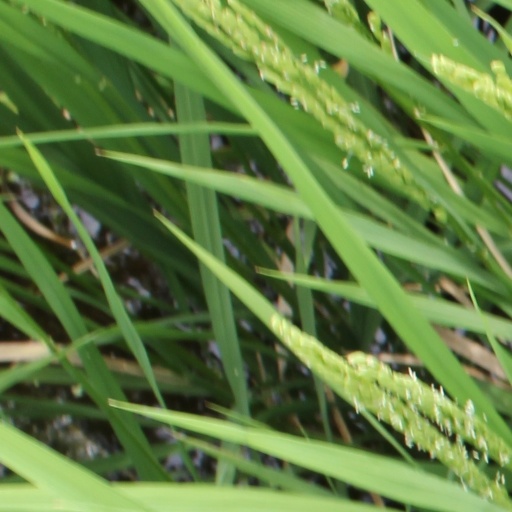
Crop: rice